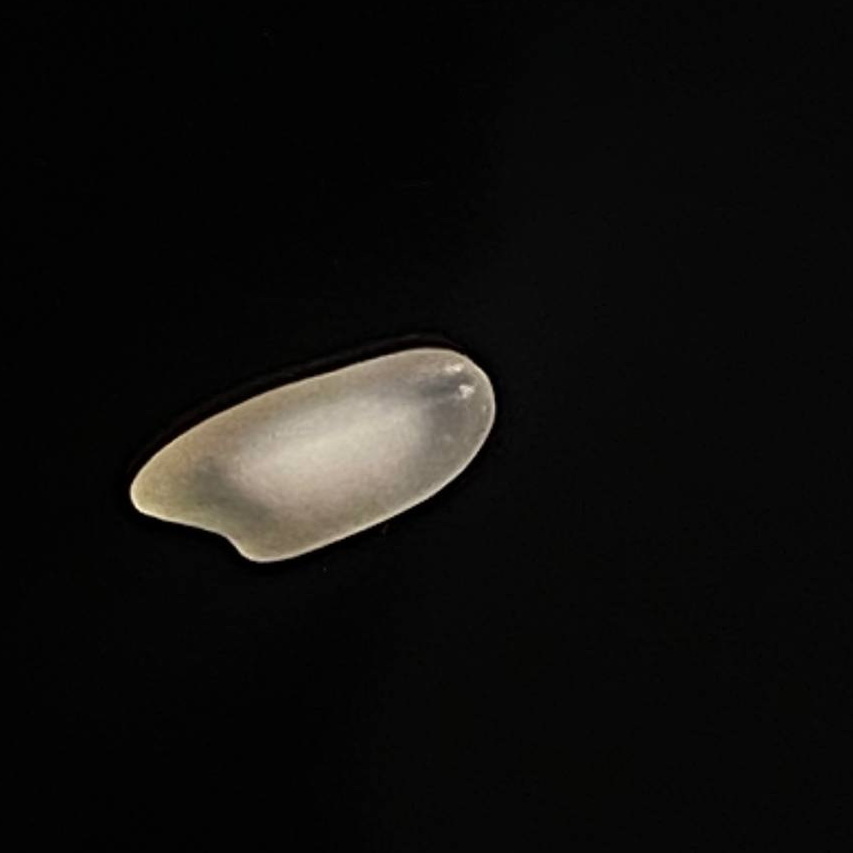
Rice variety: Bashful